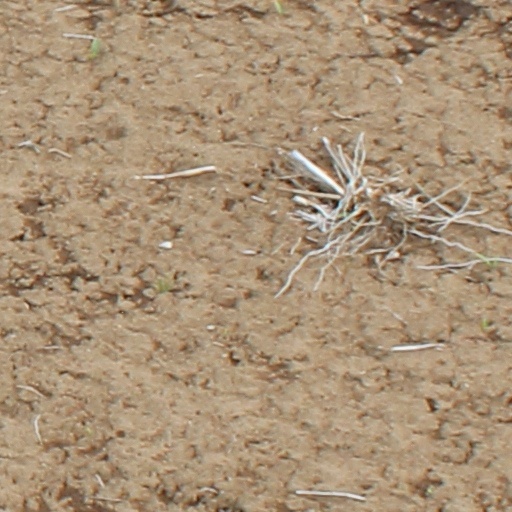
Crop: wheat